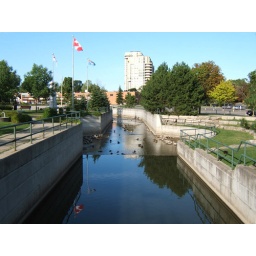
The ducks in front of our building in Waterloo. This is where extra rain water flows.